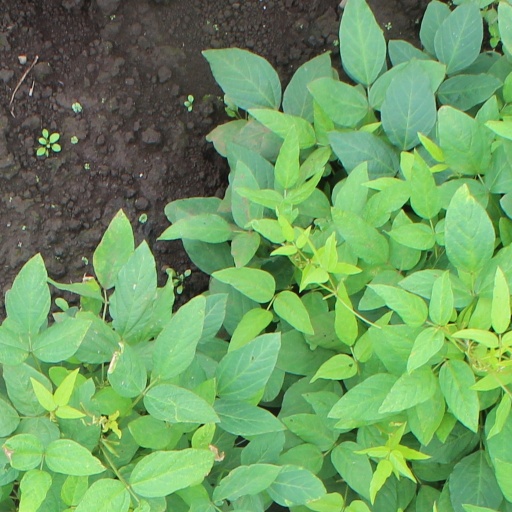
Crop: soybean